John Haire, Baron Haire of Whiteabbey

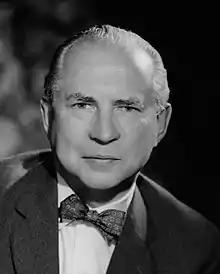
Haire in 1965, by Walter Bird

John Edwin Haire, Baron Haire of Whiteabbey (30 October 1908 – 7 October 1966) was a British Labour Party politician.